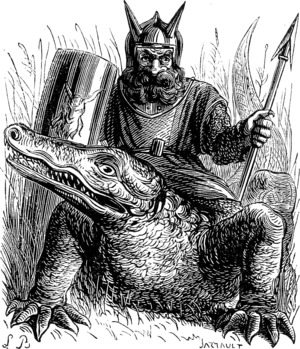
Une illustration pour l’article Zaebos dans le Dictionnaire infernal par Collin de Plancy.